Bay Street

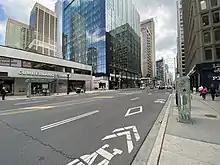
Bay Street near Cumberland Terrace

"Bay Street" is frequently used as a metonym to refer to Toronto's Financial District and the Canadian financial sector as a whole, similar to Wall Street in the United States. "Bay Street banker", as in the phrase "cold as a Bay Street banker's heart", was a term of opprobrium especially among Prairie farmers who feared that Toronto-based financial interests were hurting them. Within the legal profession, the term Bay Street is also used colloquially to refer to the large, full-service business law firms of Toronto.